Brampton Transit

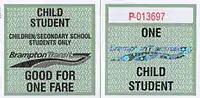
2008 Children/Student 10 ticket

Customers paying their bus fares with cash (and in some cases, special purpose paper tickets) may request a paper transfer from the bus driver; for customers using Presto cards, the transfer is applied automatically from initial tap on. Both are valid for two hours from the time of first boarding, which allows customers to transfer freely between Brampton Transit buses in any direction, as well as transferring to neighbouring Milton Transit, MiWay, and York Region Transit services.